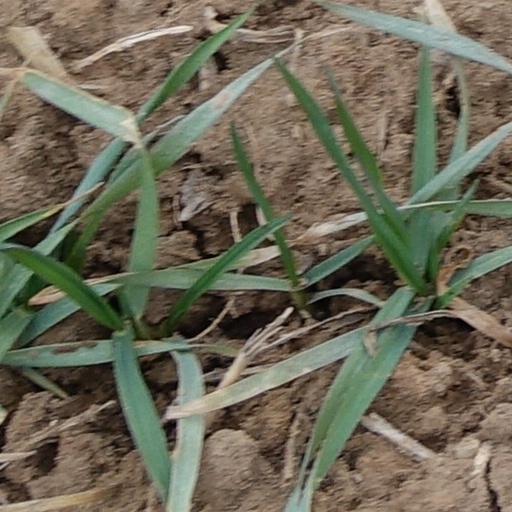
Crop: wheat